Dele Jegede

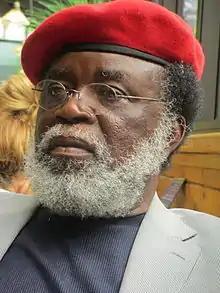
Dele Jegede

Dele Jegede (stylized as dele jegede) is a Nigerian-American painter, art historian, cartoonist, curator, art critic, art administrator, and teacher. Jegede was a Senior Post-Doctoral Fellow at the Smithsonian Institution in Washington, DC, (1995). He taught at Spelman College, Atlanta as Visiting Fulbright Scholar (1987–1988), when he curated the exhibition, "Art By Metamorphosis." Listed in Kelly and Stanley's "Nigerian Artists: A Who's Who & Bibliography", Jegede was Professor and Chair of the Department of Art, Indiana State University, Terre Haute (2002–2005) and Professor of Art at Miami University in Oxford, Ohio (2005–2010). He retired as Professor Emeritus in May 2015.